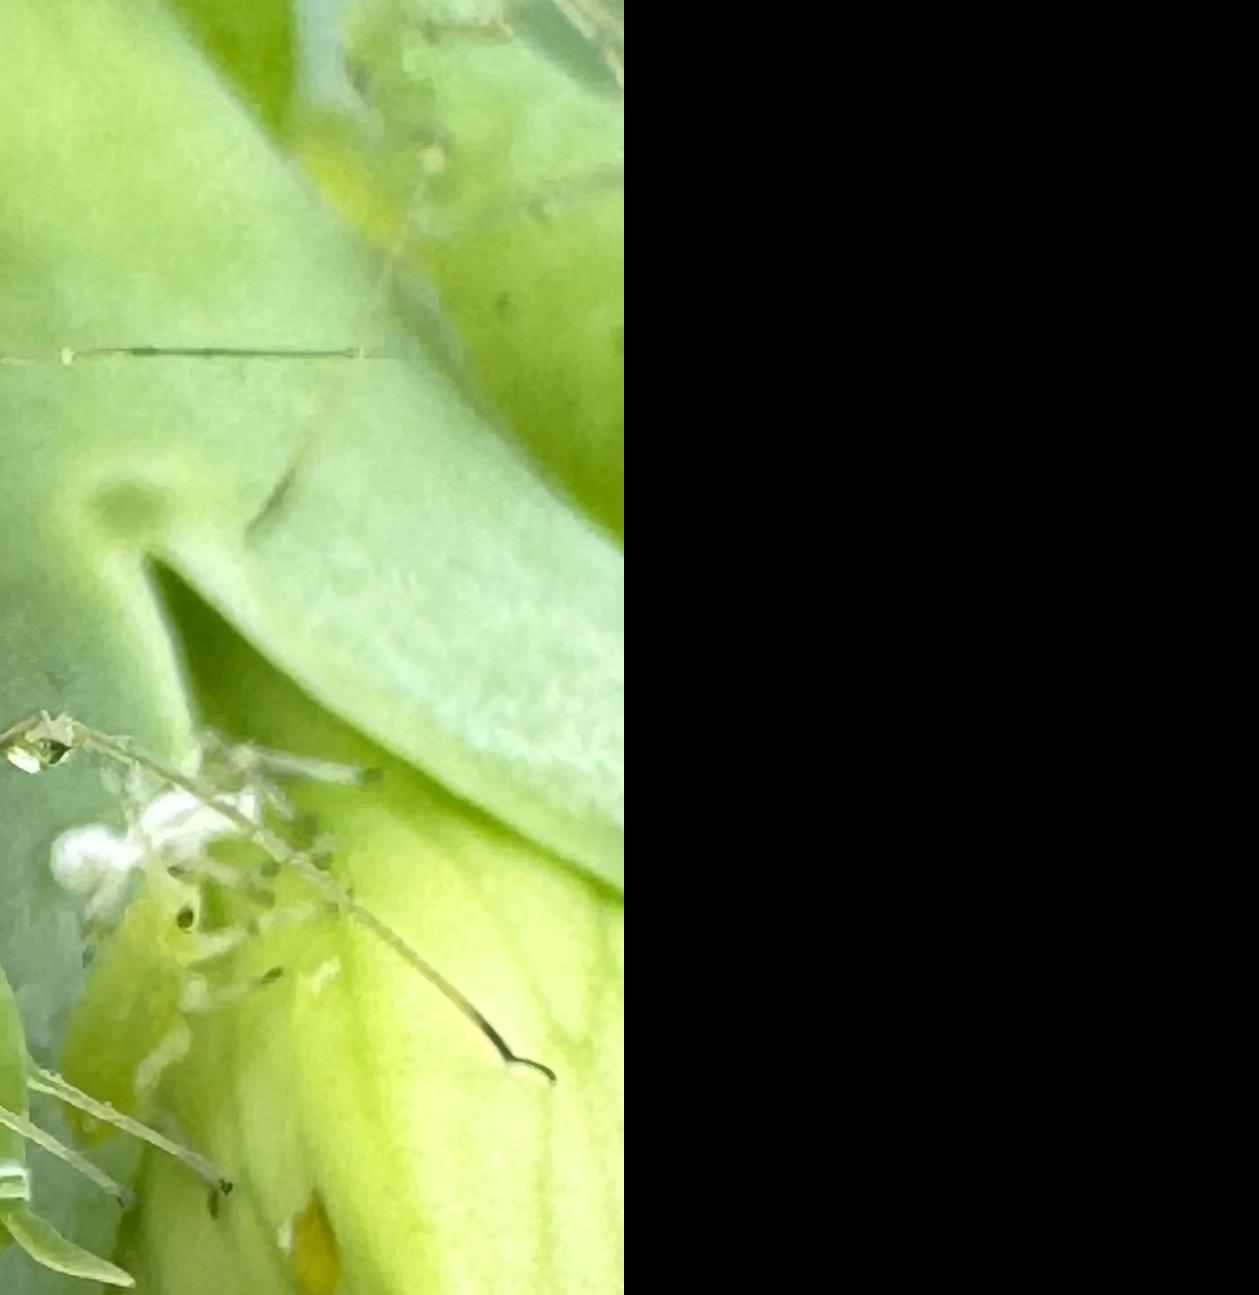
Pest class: pea_aphid